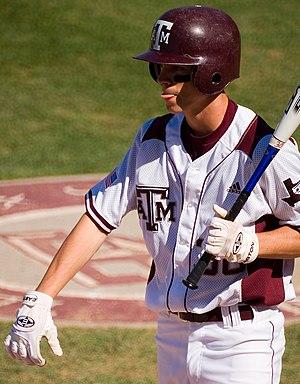
Brooks Lee Raley est un lanceur gaucher des Ligues majeures de baseball jouant avec les Twins du Minnesota.